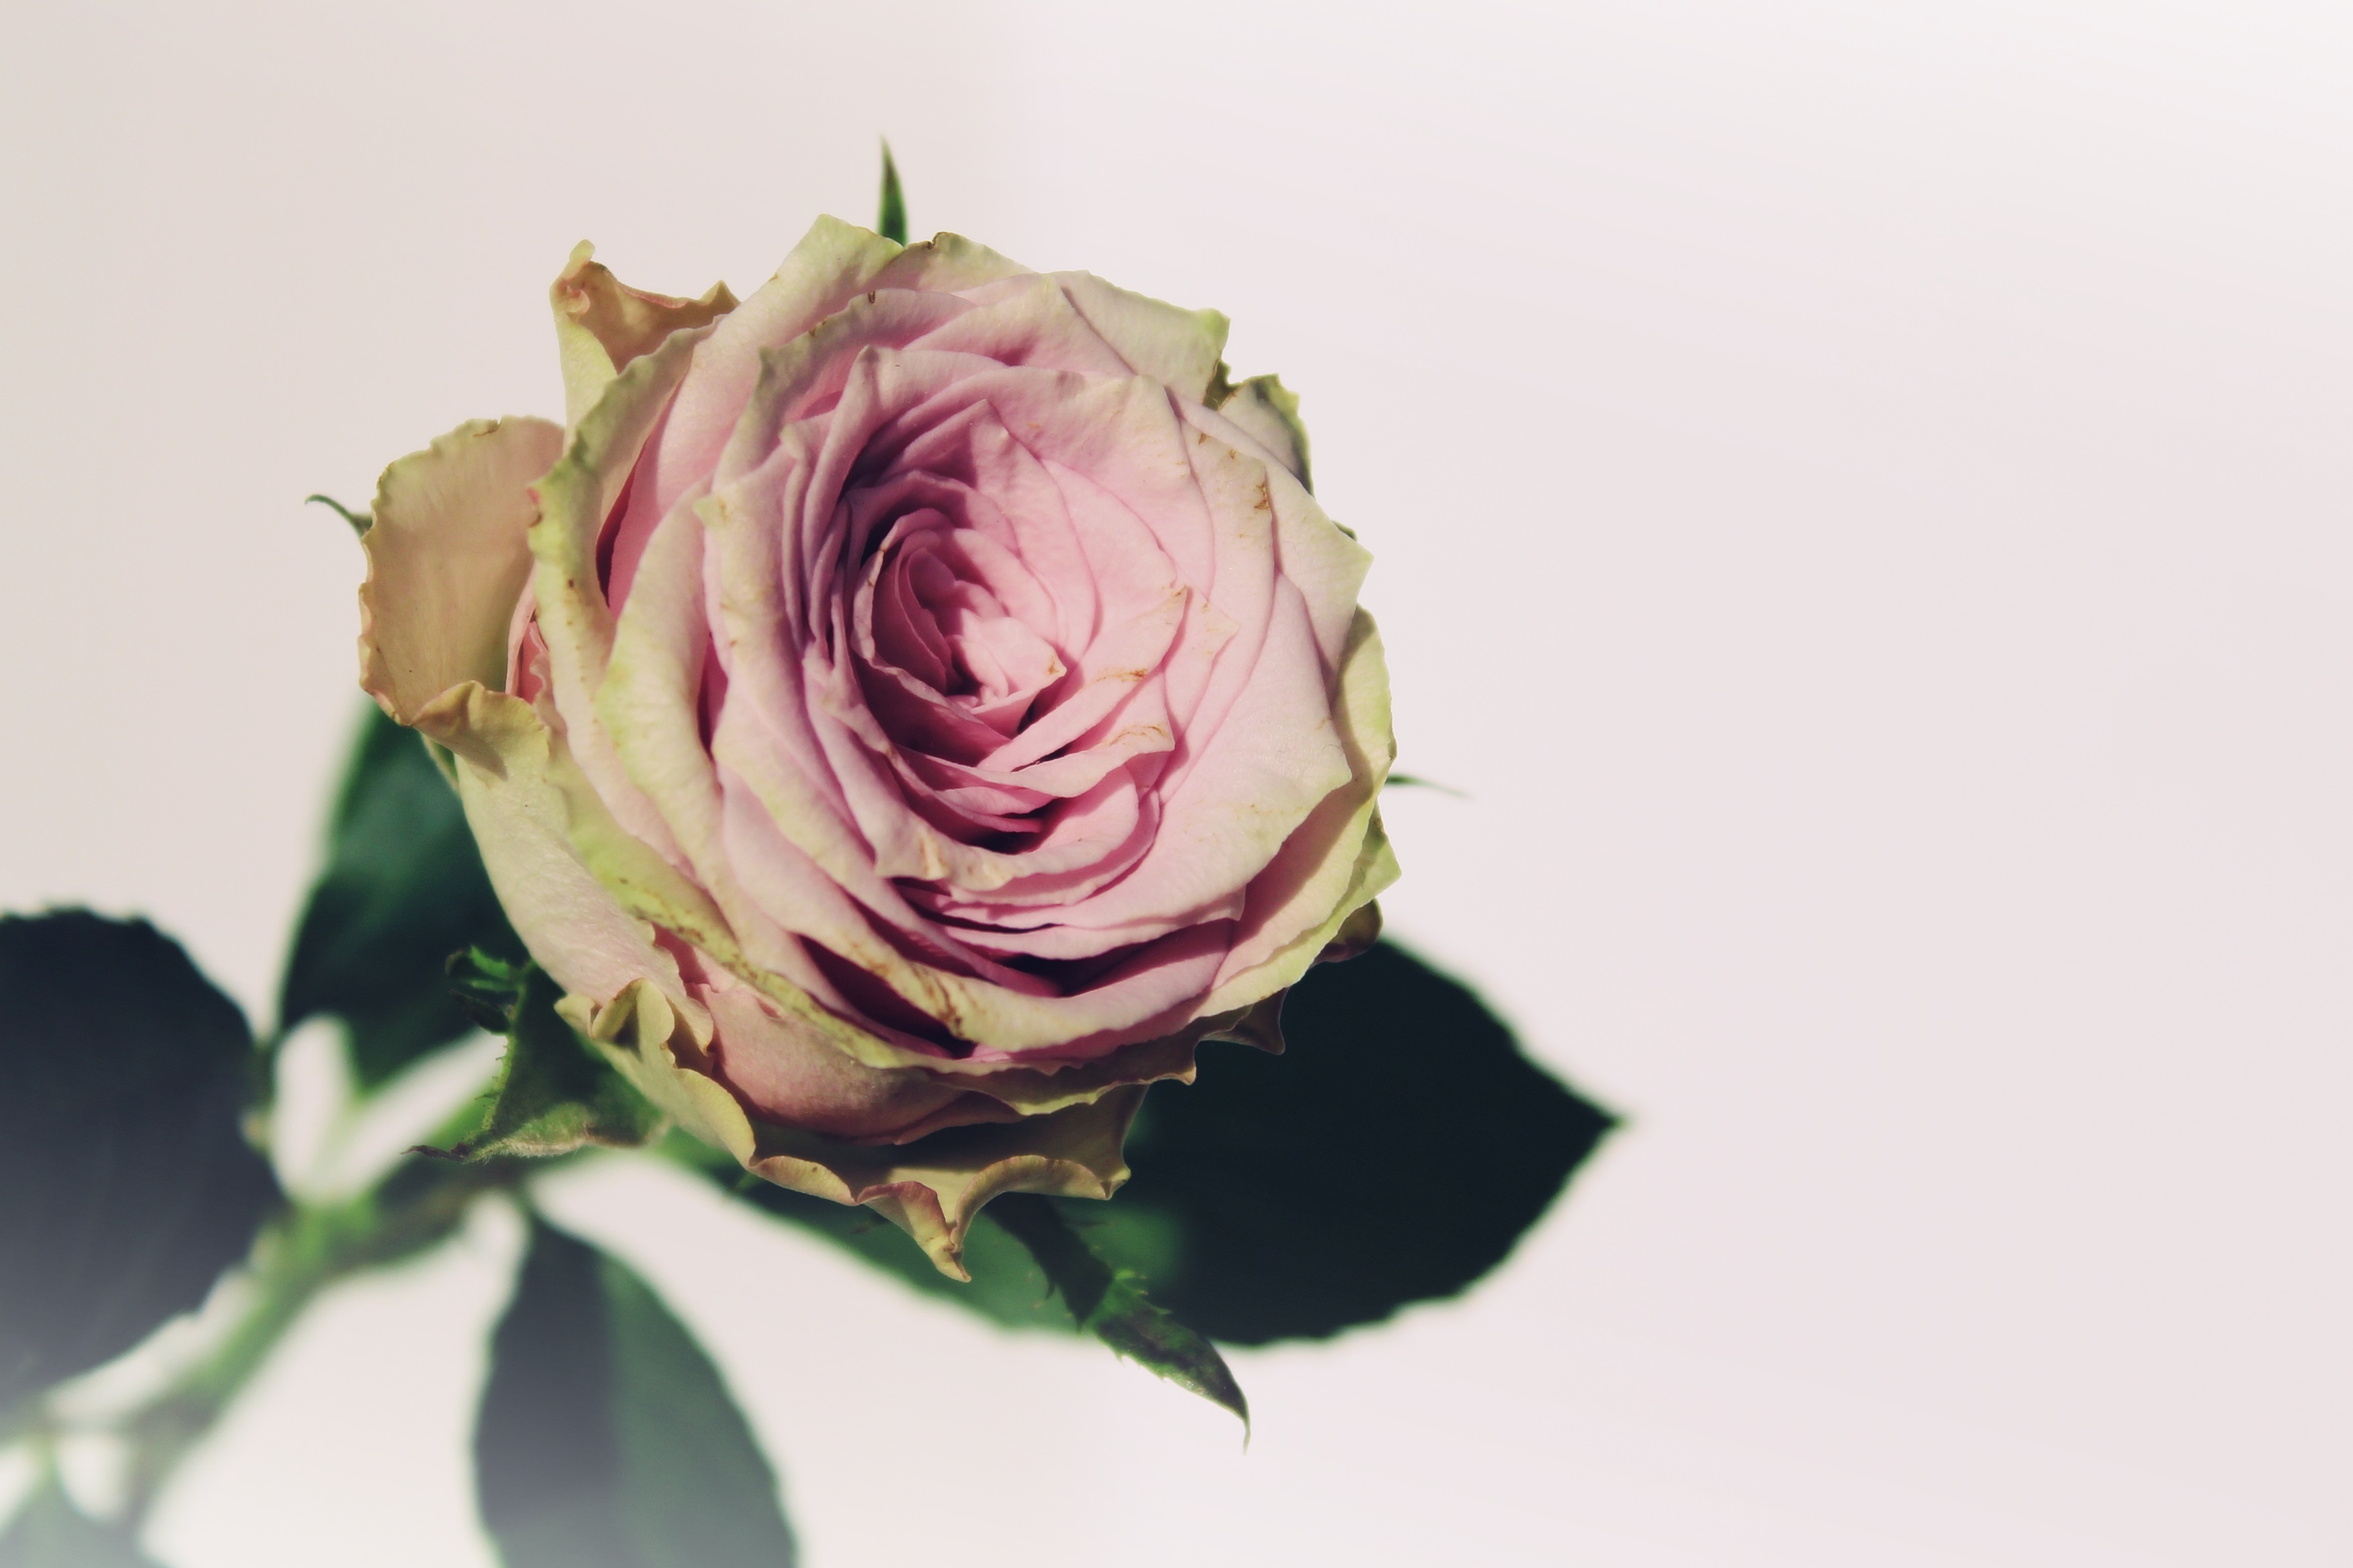
nature, blossom, plant, flower, petal, bloom, floral, rose, decoration, spring, symbol, romantic, pink, close, flora, deco, flowers, close up, roses, leaves, smell, beautiful, pink rose, luck, floristry, fragrance, rose bloom, macro photography, ornamental plant, blossomed, flowering plant, garden roses, rose family, daisy family, erbl hend, plant stem, land plant, rosa centifolia, flower arranging